Venus

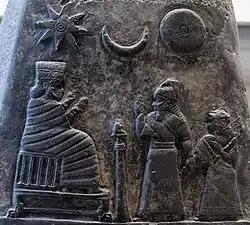
The eight-pointed star is a symbol used in some cultures to represent Venus, sometimes combined into a star and crescent arrangement. Here, the eight pointed star is the Star of Ishtar, the Babylonian Venus goddess, alongside the solar disk of her brother Shamash and the crescent moon of their father Sin on a boundary stone of Meli-Shipak II, dating to the 12th century BC.

In 1985 the Soviet Vega programme with its "Vega 1" and "Vega 2" missions carried the last entry probes and carried the first ever extraterrestrial aerobots for the first time achieving atmospheric flight outside Earth by employing inflatable balloons.